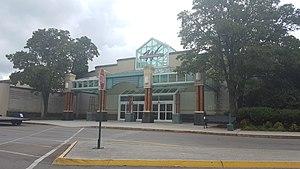
Le West Town Mall est un centre commercial américain situé à Knoxville, dans le Tennessee. Propriété de Simon Property Group, il a ouvert en août 1972